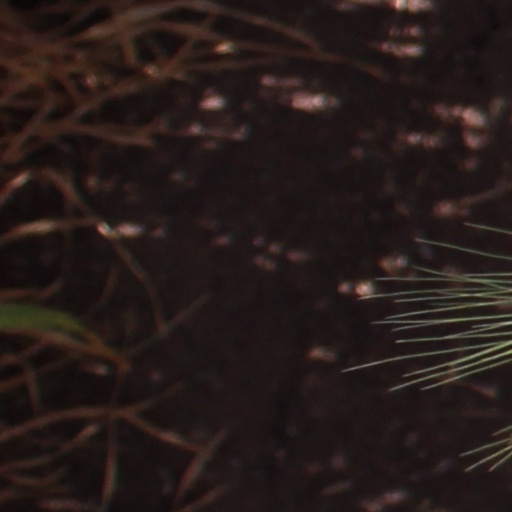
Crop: wheat